Robert D. Workman

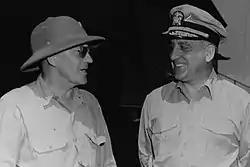
Rear Adm. Workman (left) confers with Vice Adm. Daniel Barbey in April 1945

Workman received a temporary wartime promotion to rear admiral on January 10, 1945. He reverted to his permanent rank of captain when he was reassigned as chaplain for the Third Naval District on August 8, 1945. When Workman retired from the Navy on May 1, 1947, he was advanced to rear admiral on the retired list. Workman lived in La Jolla, California after retirement.